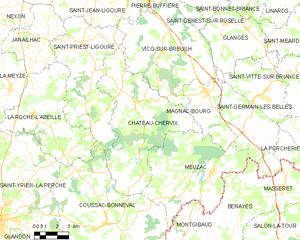
Carte des communes françaises Château-Chervix